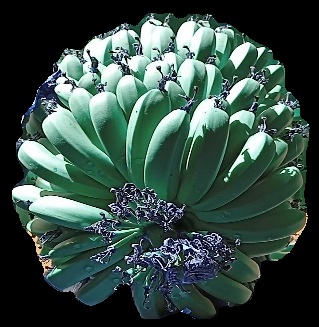
Variety: pachbale
Grade: grade1